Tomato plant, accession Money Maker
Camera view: vertical (180 deg); turntable rotation: 270 degrees
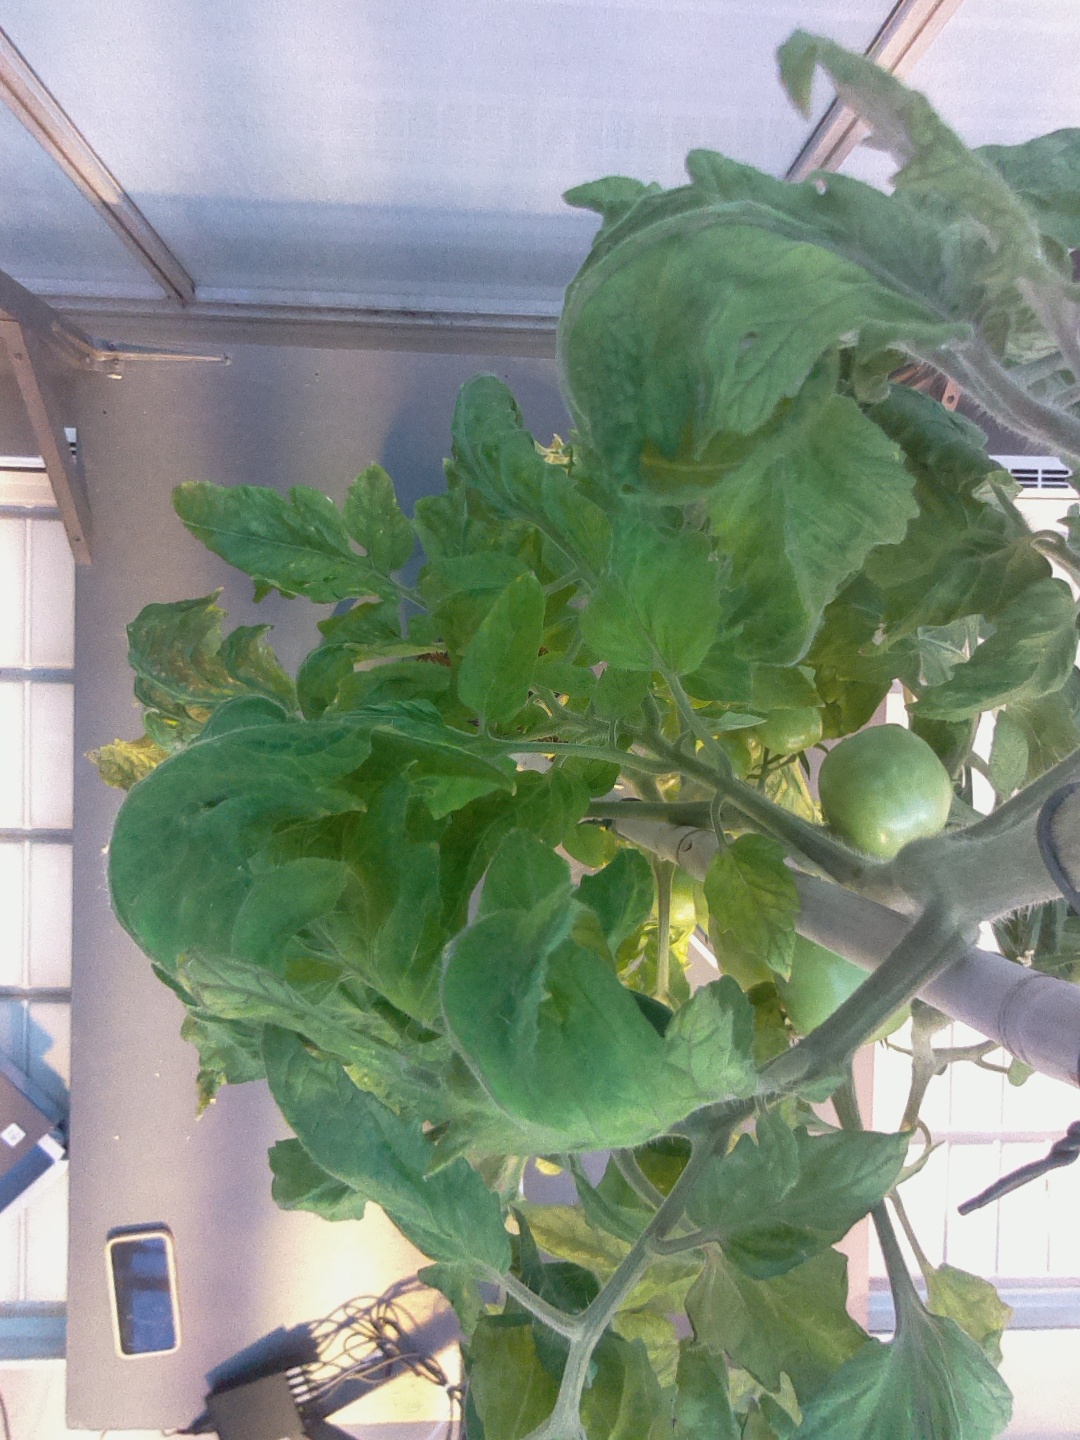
BBCH growth stage 79: 90% -100% of final fruit size